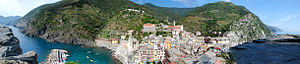
Vernazza (Italien) / Galleri
Vernazza er en italiensk by og kommune i regionen La Specia, Liguria, i det nordvestlige Italien. Den er en af de fem byer på kysten ved Cinque Terre.